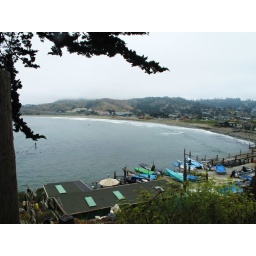
All the black dots in the water are surfers